Traditional African religions

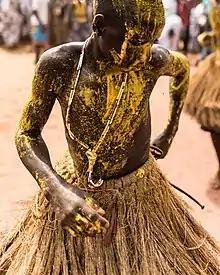
Traditional Koku dancer

Traditional African medicine is also directly linked to traditional African religions. According to Clemmont E. Vontress, the various religious traditions of Africa are united by a basic Animism. According to him, the belief in spirits and ancestors is the most important element of African religions. Gods were either self-created or evolved from spirits or ancestors which got worshiped by the people. He also notes that most modern African folk religions were strongly influenced by non-African religions, mostly Christianity and Islam and thus may differ from the ancient forms.